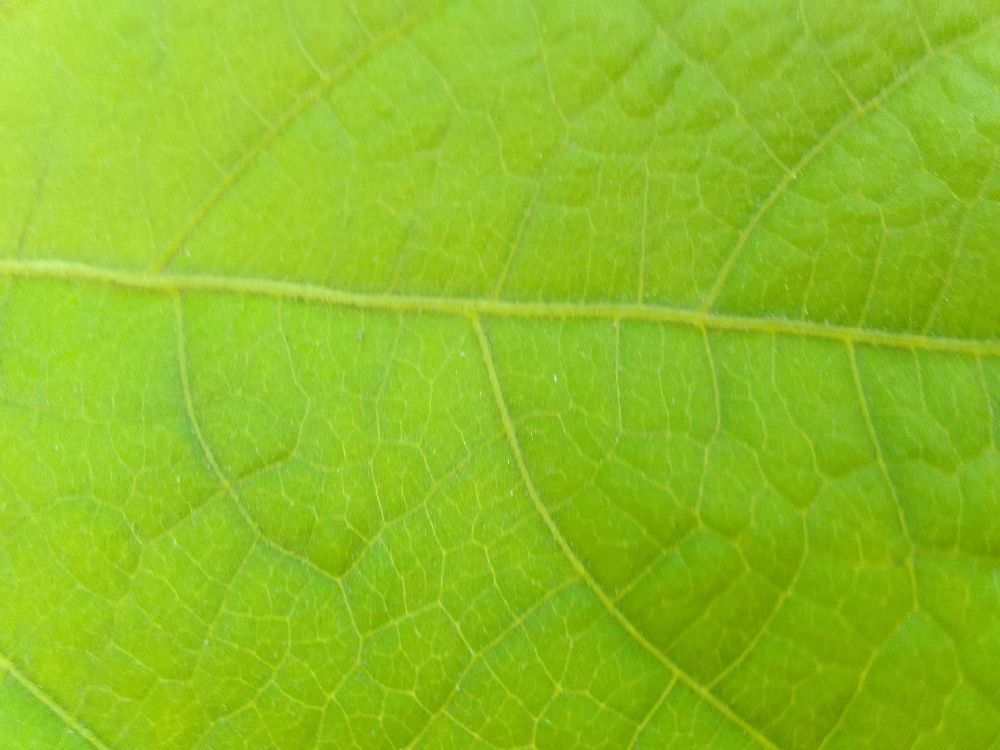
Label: healthy